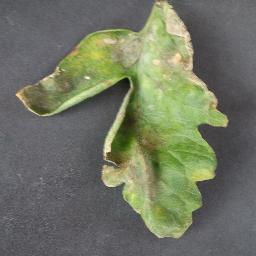
Label: Tomato___Late_blight